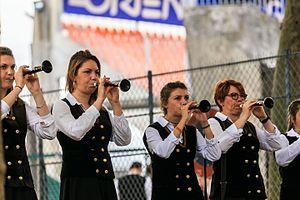
Épreuve d'été du Championnat national des bagadoù de Première catégorie organisée au stade du Moustoir dans le cadre du Festival Interceltique de Lorient en Bretagne.
Le championnat national des bagadoù 2016 est la 67ᵉ édition du Championnat des bagadoù. La fédération Sonerion organise tous les ans depuis 1949 ces rencontres autour de la musique bretonne jouée en formation bagad. En 2016, elle fête ses 70 ans. Les bagadoù adhérant à la fédération sont classés en 5 catégories : près de 90 groupes sur les 150 répertoriés en France et dans le monde y prennent part, sous forme de concours-concerts, en deux manches pour 73 d'entre eux.